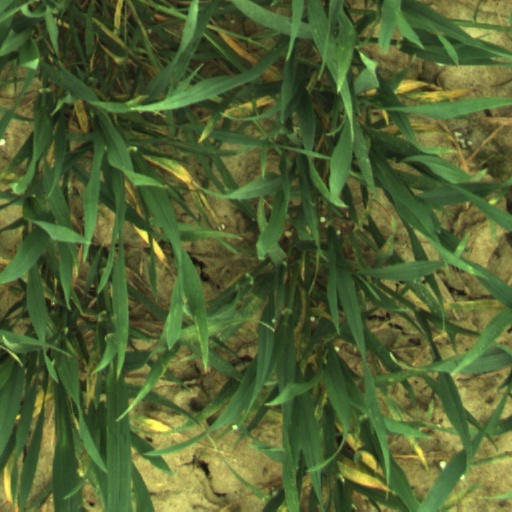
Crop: wheat